Lodewijk Asscher

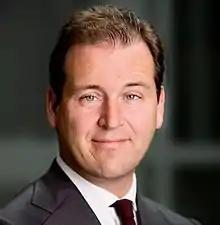
Asscher in 2015

Lodewijk Frans Asscher (born 27 September 1974) is a Dutch politician and jurist who served as Leader of the Labour Party (PvdA) from 2016 to 2021 and parliamentary leader in the House of Representatives from 2017 to 2021.